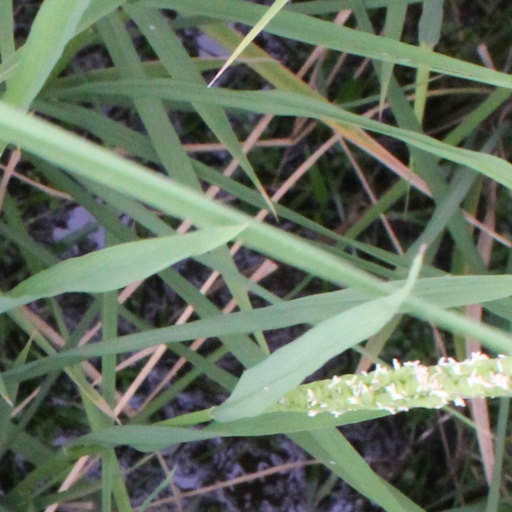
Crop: rice